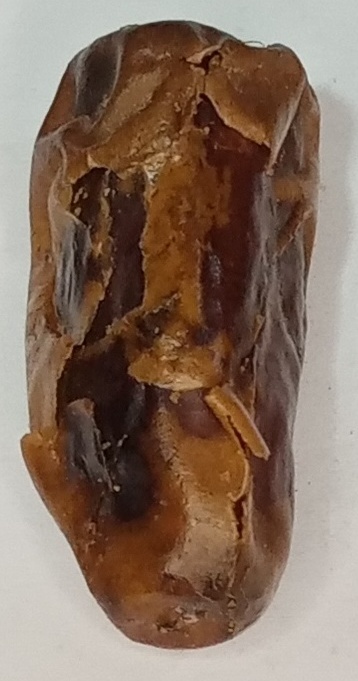
Variety: gajar
Size: large
Grade: grade-3